Klosterstræde 8

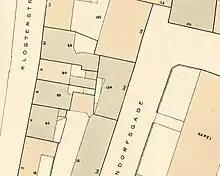
Klosterstræde 8 seen on a detail from one of Berggreen's block plans of Frimand's Quarter, 1886–88.

The property was listed as Klosterstræde 6 when house numbering by street was introduced in 1859 as a supplement to the old cadastral numbers by quarter. Klosterstræde 7 was home to 25 residents at the 1860 census.Peter and Frederikke resided on the second floor with their now five children (aged 13 to 23). Hans Jacob and Julie Wandrup and Juliane resided on the ground floor with their three children (aged 15 to 20). Georg Webster, a metal worker, resided on the first floor with his wife Kirstine Christensen and two lodgers. Carl Frederiksen, another master shoemaker, resided on the third floor with his wife Elise (née Flach) and their two children (aged nine and 13). Karne Svitzer, a cleaning lady (widow), resided in the garret with her son Julius Frederik Lassen. Hans Aagesen, a barkeeper, resided in the basement with his wife Karen Marie Hansen and their and one maid.